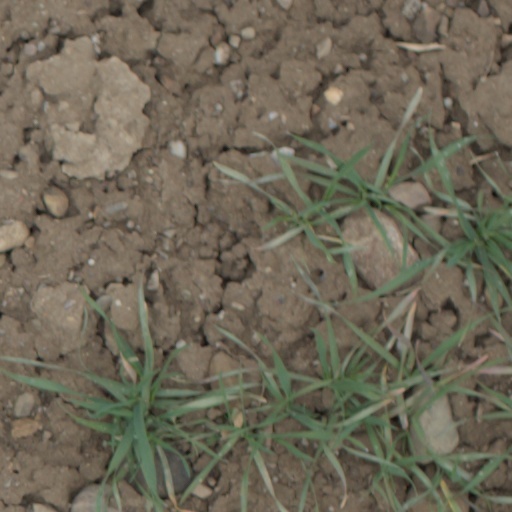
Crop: wheat